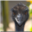
Label: bird